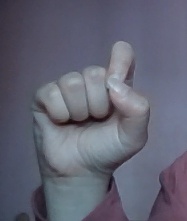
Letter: fa